Foreign relations of Libya under Muammar Gaddafi

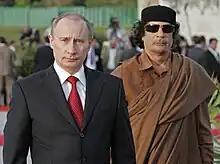
Gaddafi with then-President of Russia Vladimir Putin in 2008

As of January 2002, Libya was constructing another chemical weapons production facility at Tarhuna. Citing Libya's support for terrorism and its past regional aggressions the United States voiced concern over this development. In cooperation with like-minded countries, the United States has since sought to bring a halt to the foreign technical assistance deemed essential to the completion of this facility. See Chemical weapon proliferation#Libya.